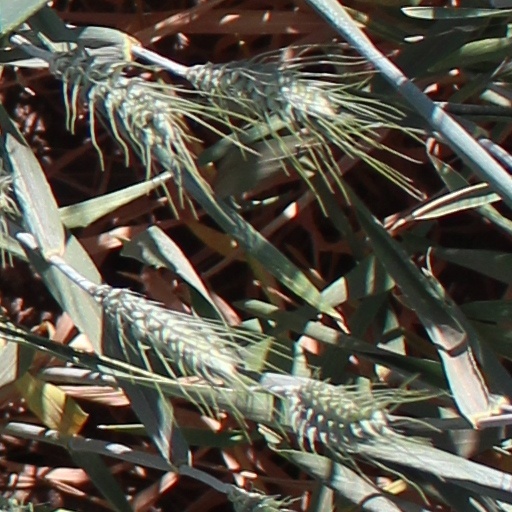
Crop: wheat